R v Bonjon

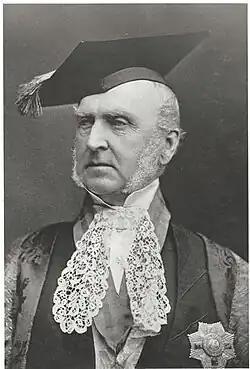
Bonjon was represented by Redmond Barry, pictured.

Bonjon was represented by Redmond Barry, and the Crown Prosecutor James Croke appeared for the prosecution.